Elizabeth Gordon, Heiress of Gordon

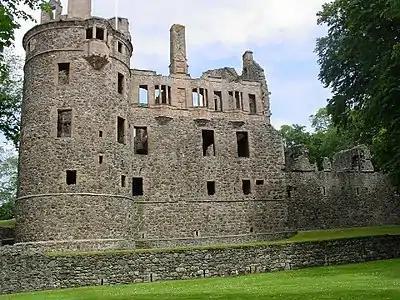

Elizabeth and Alexander wed in 1408. He acquired through his marriage to Elizabeth Gordon the lands of Gordon and Huntly, confirmed to them on 20 July 1408. This was according to custom of the time that Elizabeth Gordon, of her own free will, resigned her lands before Parliament at Perth and she and the Regent Albany issued a new charter of "All and whole of the lands and baronies of Gordon and Huntly lying within the sheriffdom of Berwick; the lands of Fogo and Faunes with their pertinents; the lands of Strathbogie and Beldygordon with the pertinents in Aberdeenshire; to be held by the said Alexander and Elizabeth and their heirs lawfully procreated; whom failing the true and lawful heirs of the said Elizabeth whomsoever; rendering the services used and wont."